Ki Teitzei

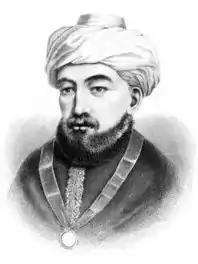
Moses Maimonides

Reading Deuteronomy 22:1–3, Maimonides taught that if a person sees a lost object and the person's father says not to return it, the person should return it instead of obeying the person's father. For by obeying the father and fulfilling the positive commandment "Honor your father" in Exodus 20:12, the person would violate the positive commandment "And you shall certainly return it" as well as the negative commandment "You may not ignore it." And reading Deuteronomy 22:3, ""All" objects lost by your colleague," Maimonides taught that if a person sees flood waters coming that will ruin a building or a field belonging to a colleague, the person is obligated to put up a barrier before the waters to check them. Maimonides said that the mention of "All" in Deuteronomy 22:3 includes the devastation of property.